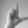
ASL letter: L